Battle of Ligny

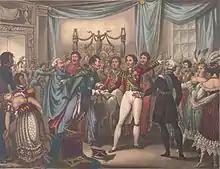
A Prussian officer informs the Duke of Wellingtonwho was attending the Duchess of Richmond's ballthat the French have crossed the border at Charleroi and that the Prussians would concentrate their army at Ligny.

Only very late on the night of 15 June was Wellington certain that the Charleroi attack was the main French thrust, and he duly ordered his army to deploy near Nivelles and Quatre Bras. Early on the morning of 16 June, at the Duchess of Richmond's ball, on receiving a dispatch from the Prince of Orange, he was shocked by the speed of Napoleon's advance, and hastily sent his army in the direction of Quatre Bras, where the Prince of Orange, with the brigade of Prince Bernhard of Saxe-Weimar, was holding a tenuous position against the French left commanded by Marshal Ney. Ney's orders were to secure the crossroads of Quatre Bras so that if necessary he could later swing east and reinforce Napoleon.